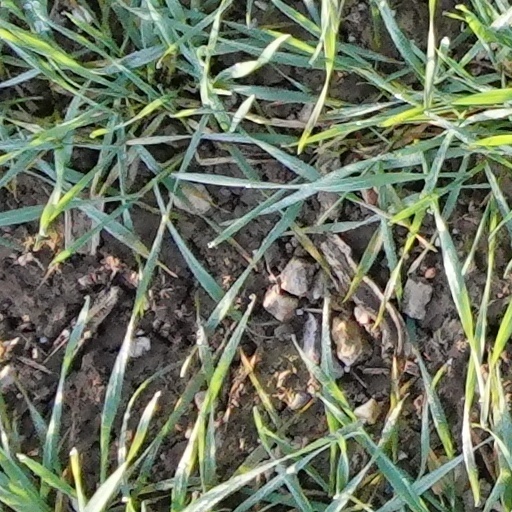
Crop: wheat